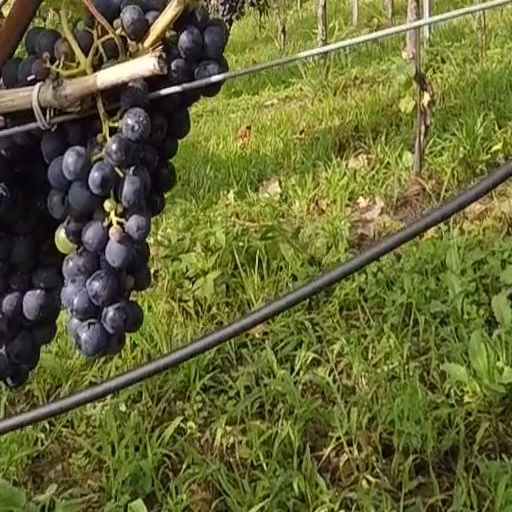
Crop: grape